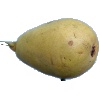
Label: Pear 2